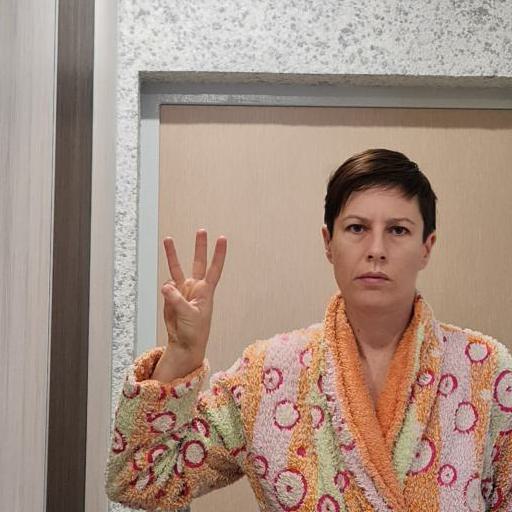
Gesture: three